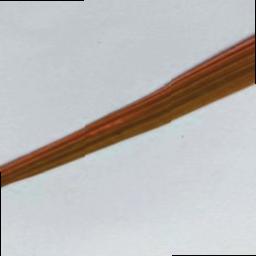
Label: Rice___Brown_Spot